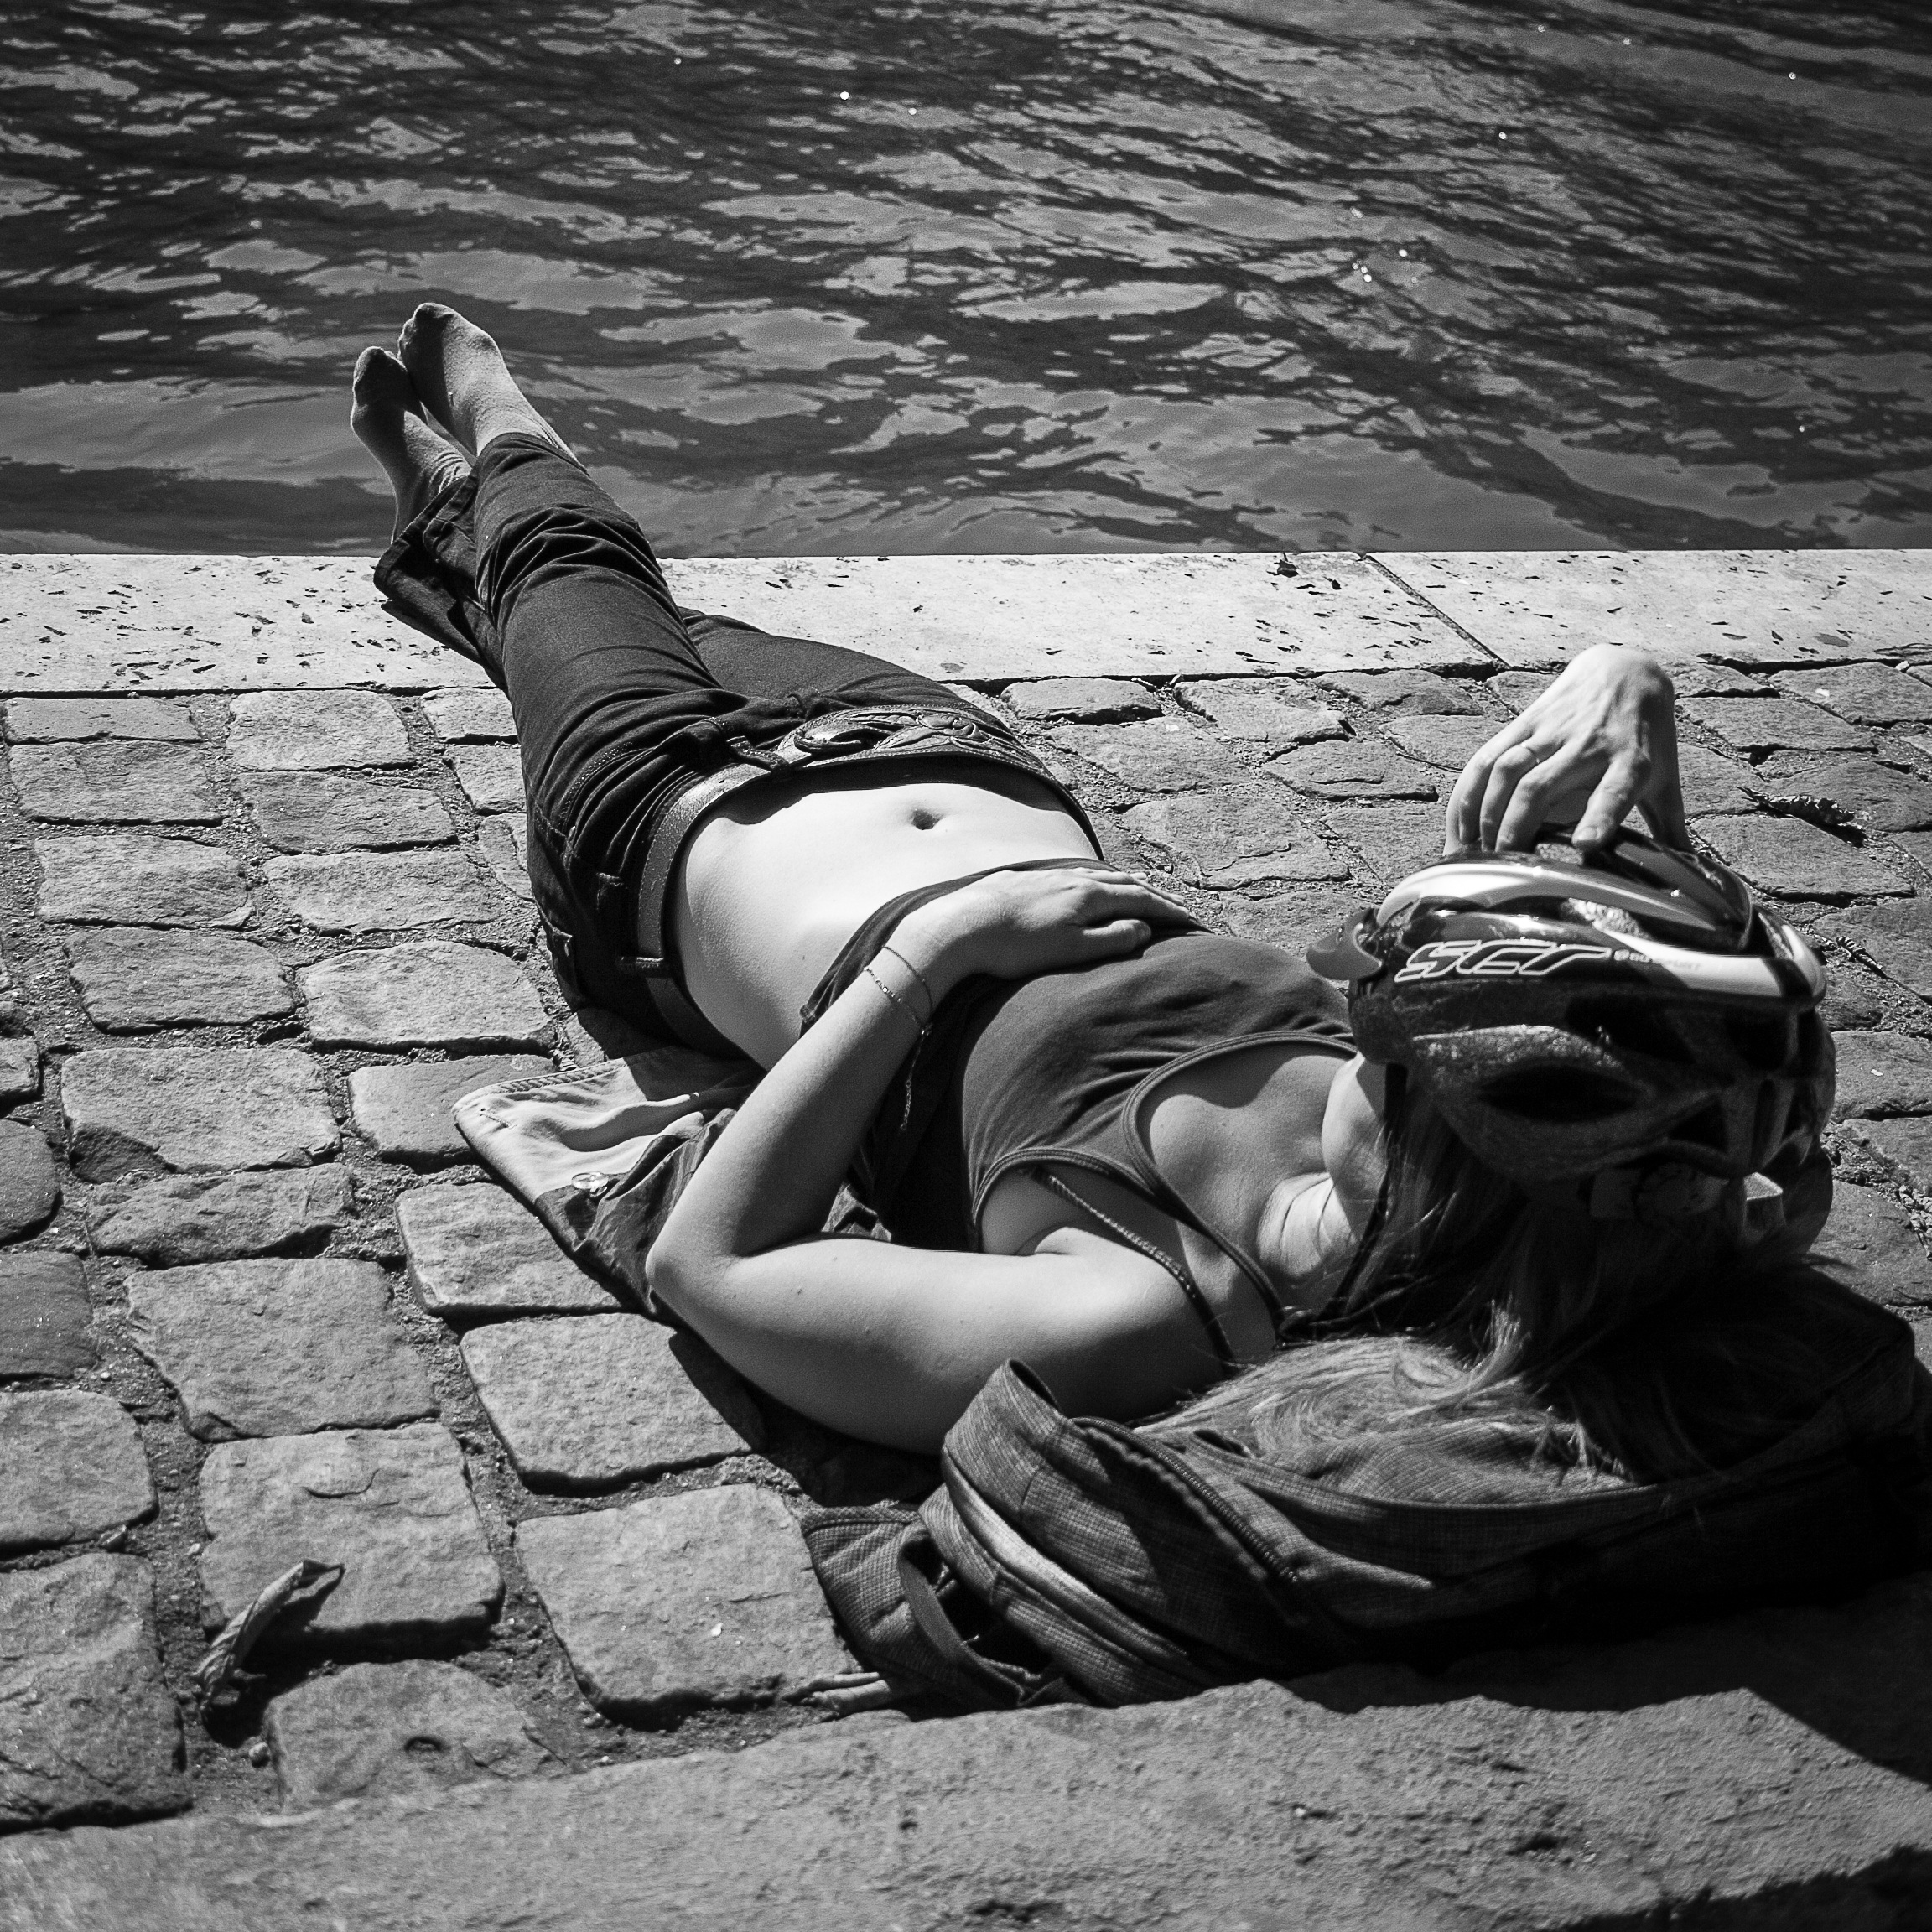
person, black and white, woman, white, street, photography, paris, sunbathing, model, relax, sitting, rest, black, monochrome, seine, photograph, beauty, image, emotion, photo shoot, monochrome photography, human positions